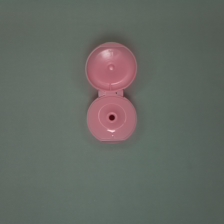
Color: red/orange/pink/fuchsia/brown
Cap type: flip-top cap